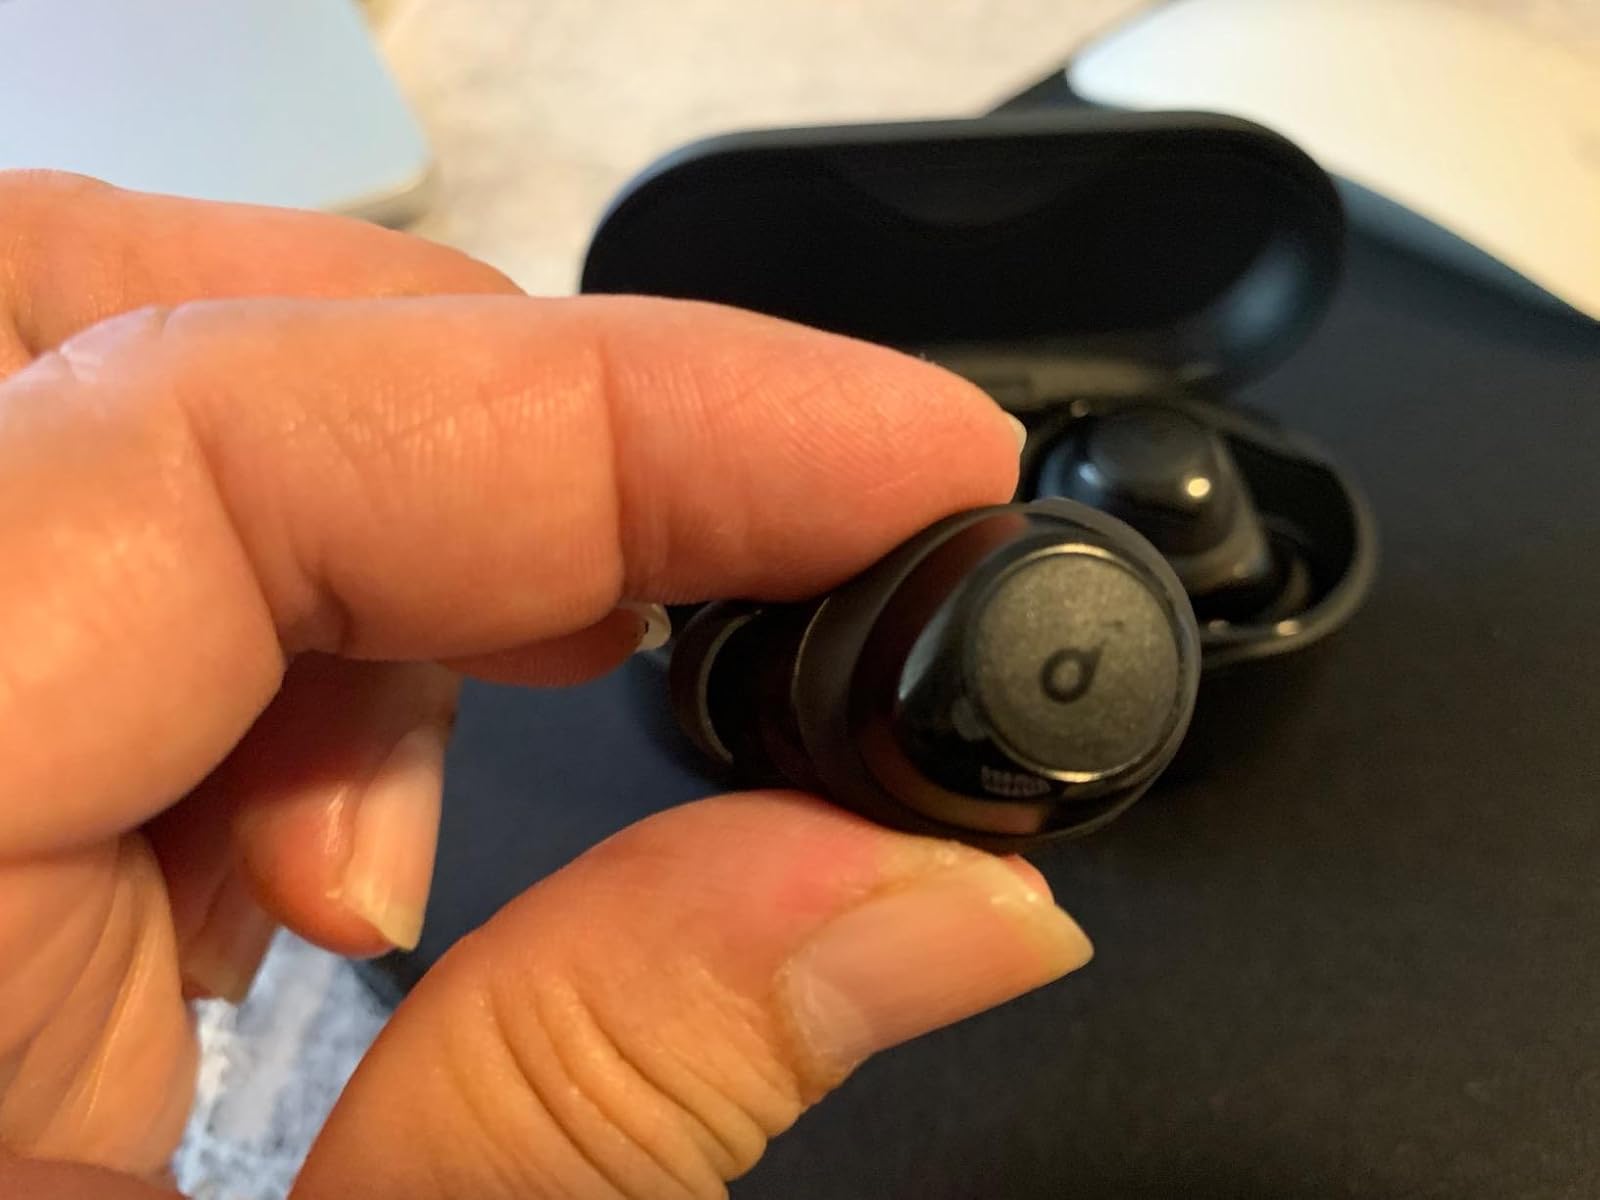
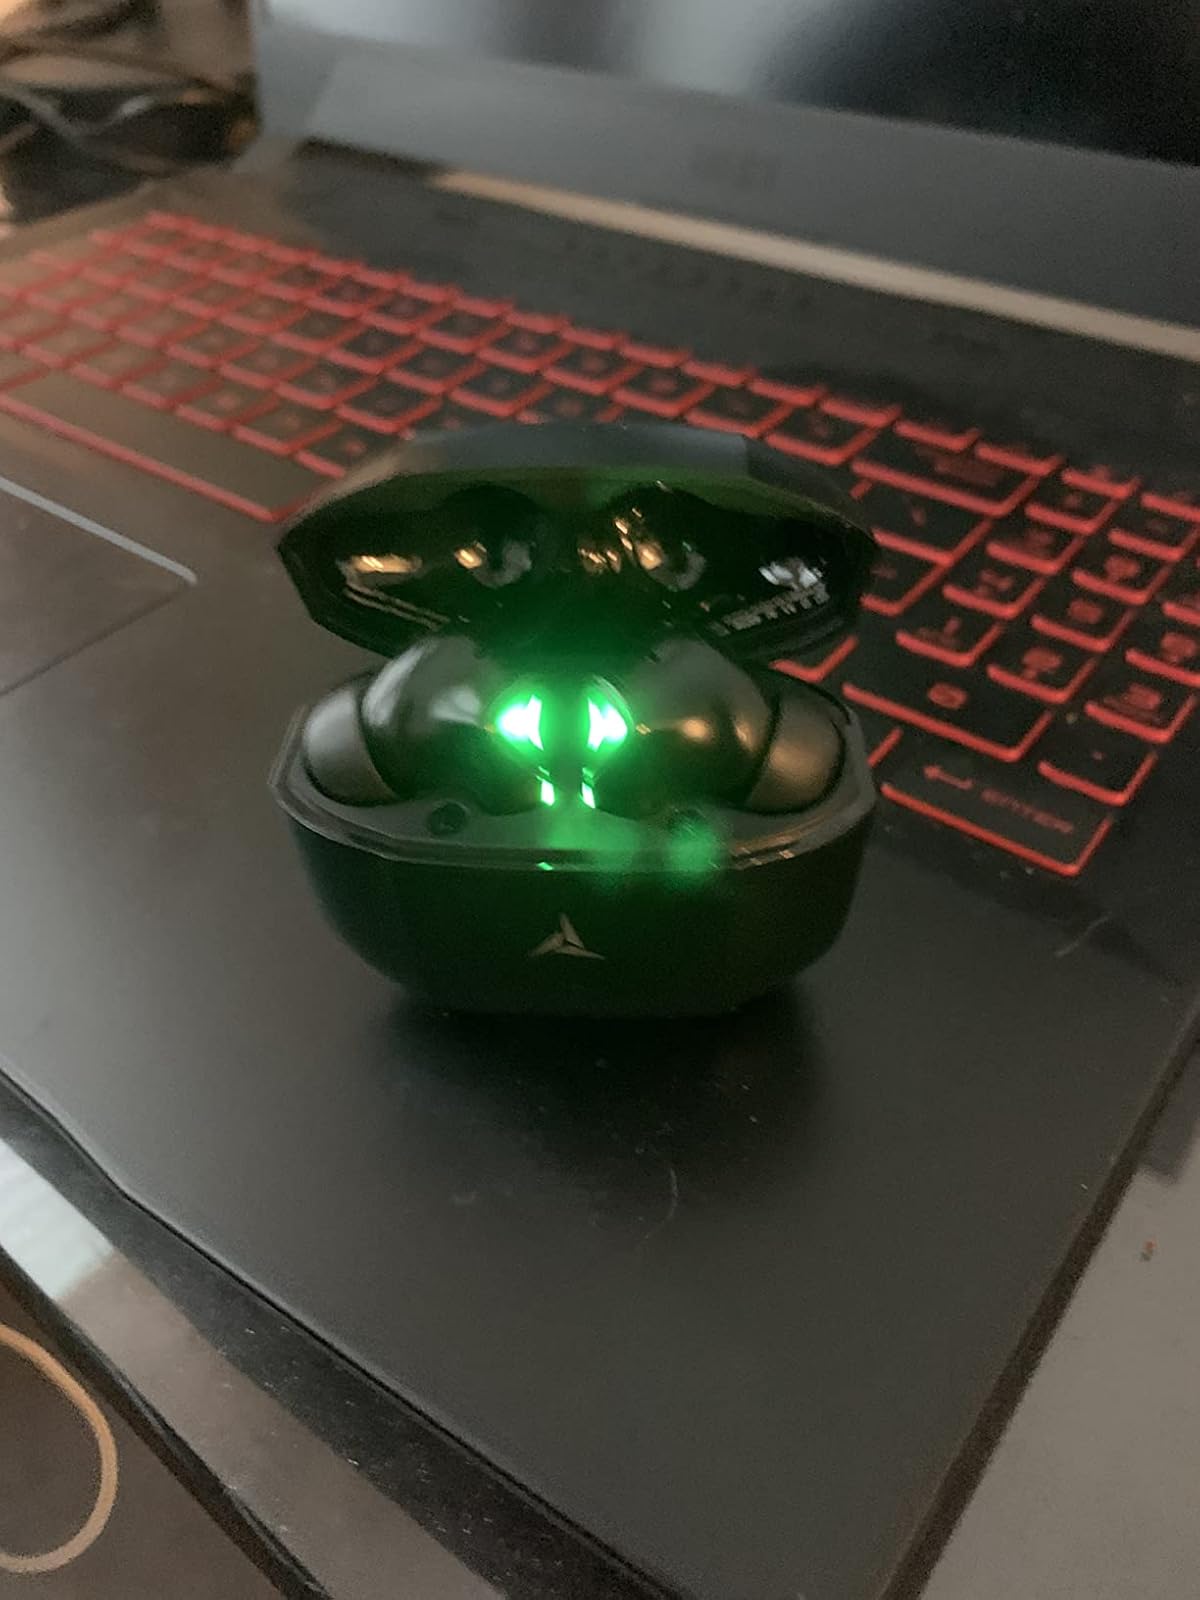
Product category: earbuds
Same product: no